Jamanxim National Forest

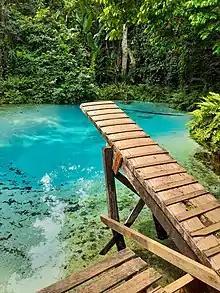
Natural Amazonian Boiler

The national forest is in a region that contains 12 sustainable use conservation areas and 6 fully protected areas.